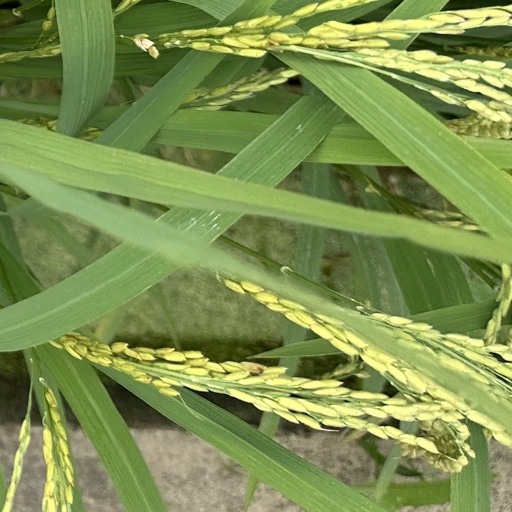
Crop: rice